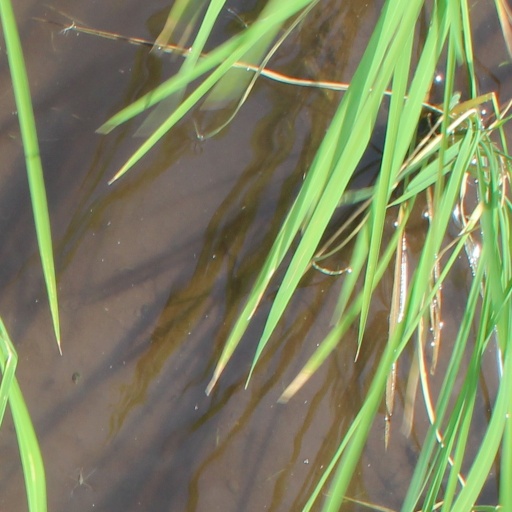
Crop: rice